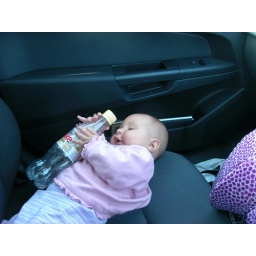
Scotland 10-12.9.05 the way home , 10 hour by car